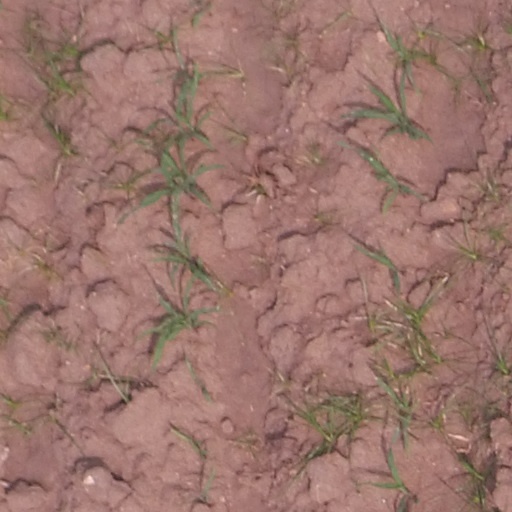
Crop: maize; corn